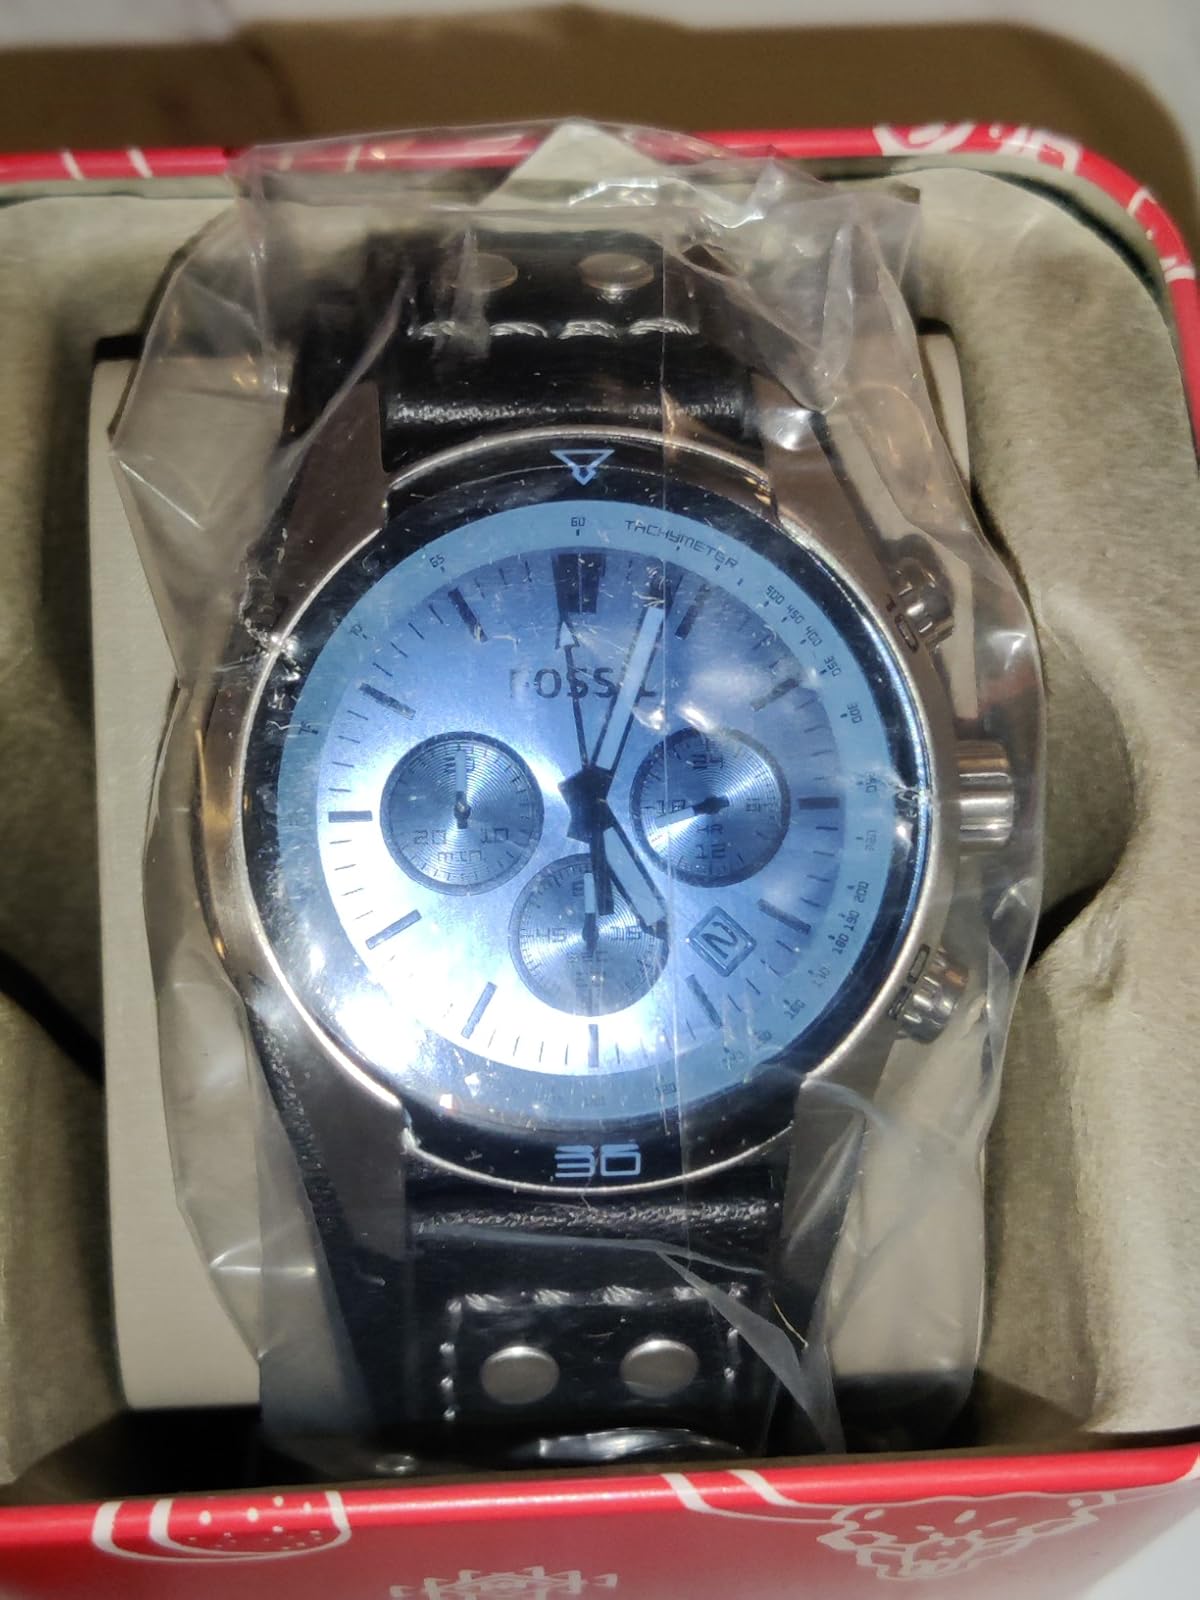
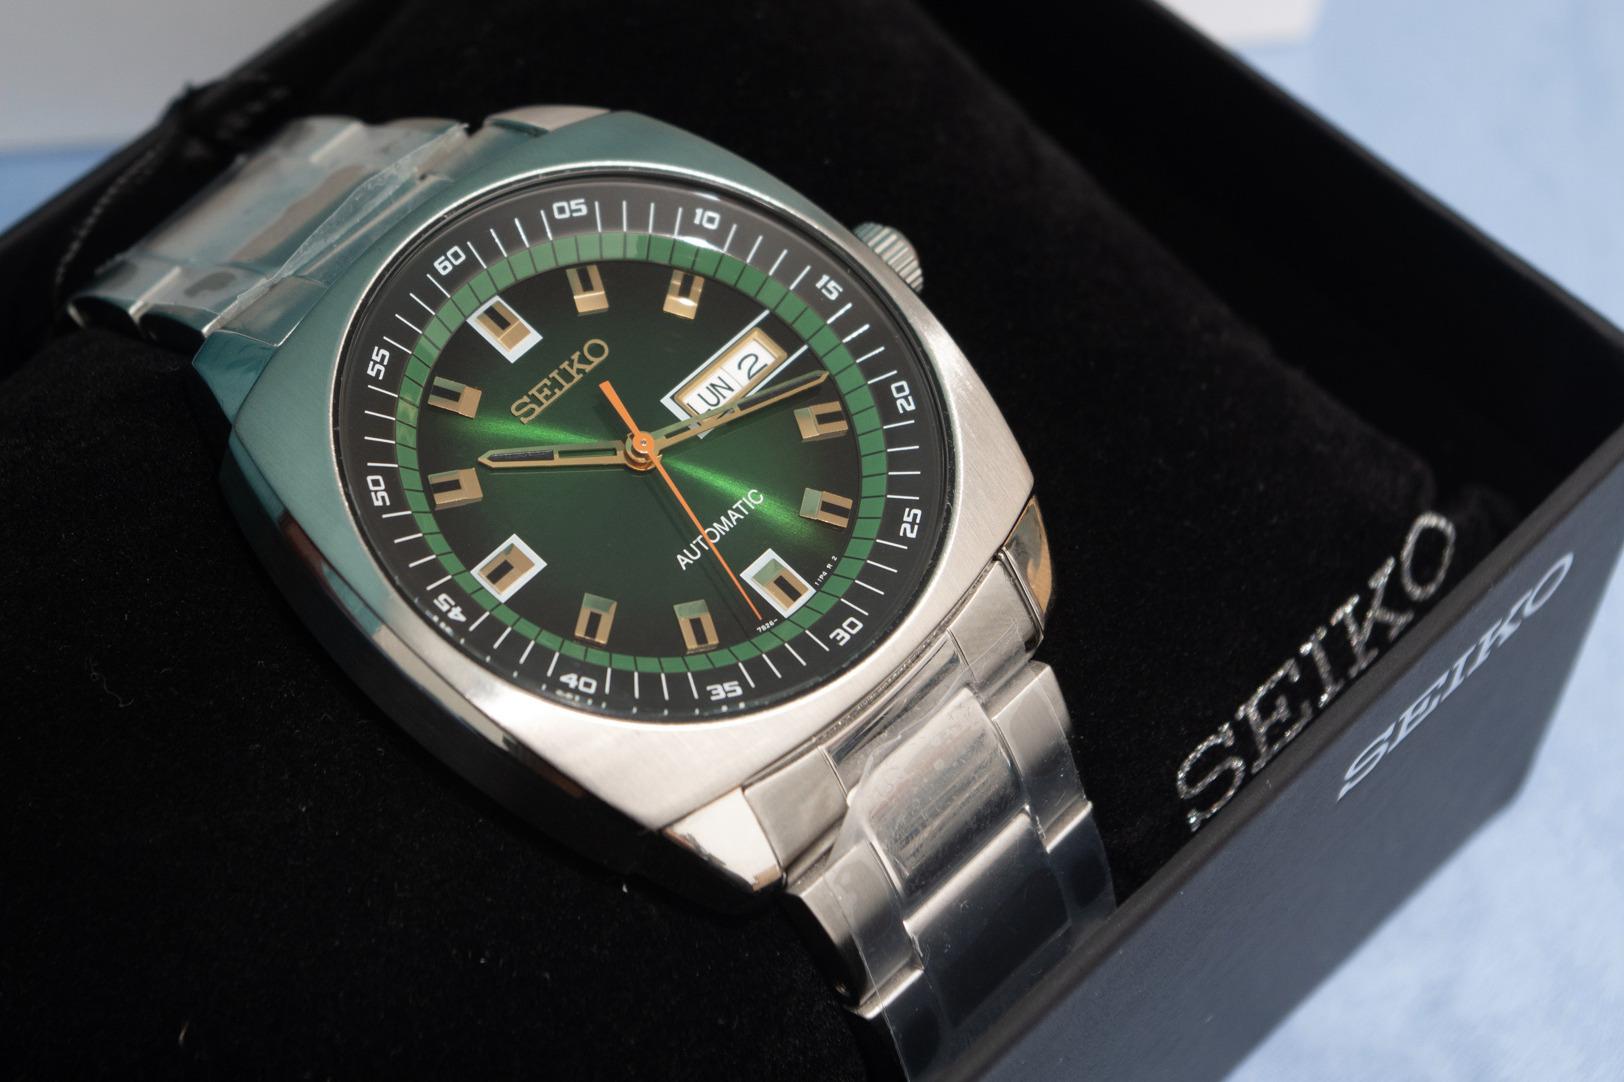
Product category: accessories_watch
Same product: no